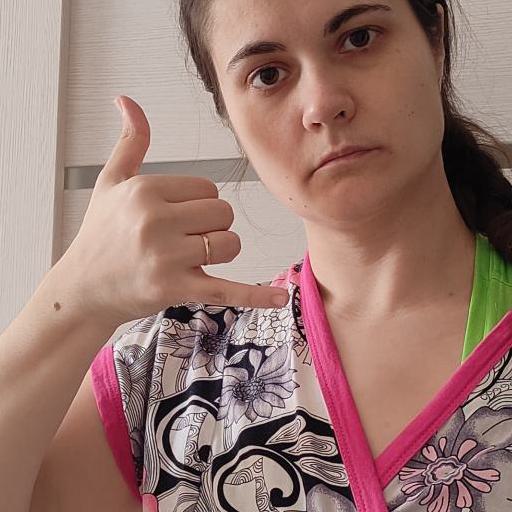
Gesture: call